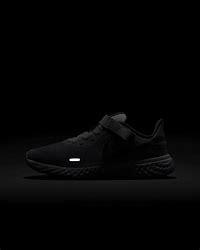
Brand: Nike
Model: Revolution 5 Flyease